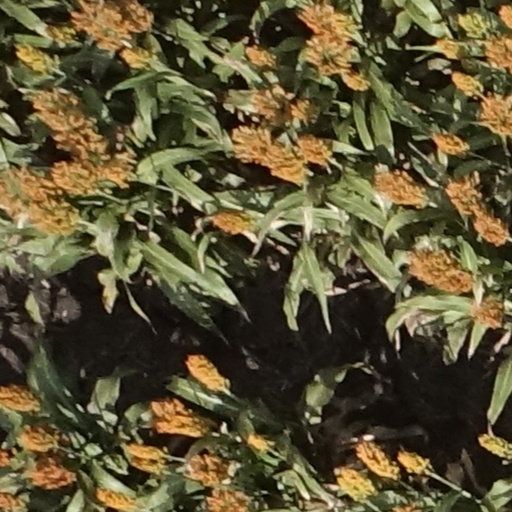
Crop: sorghum